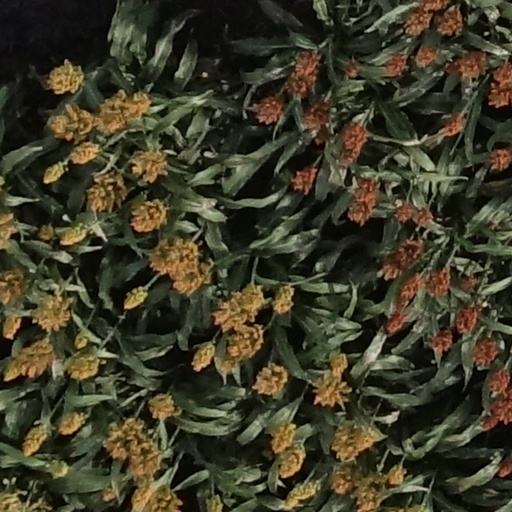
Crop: sorghum